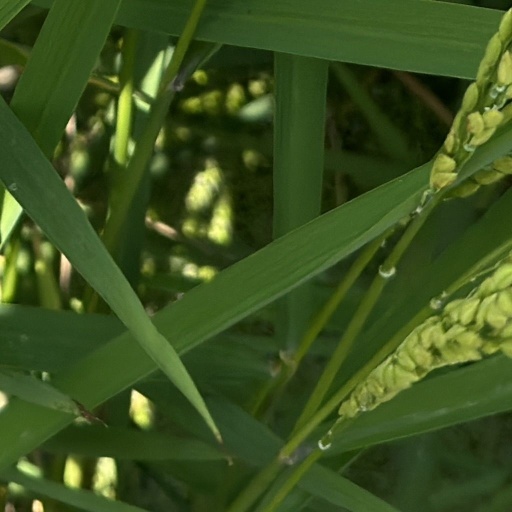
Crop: rice